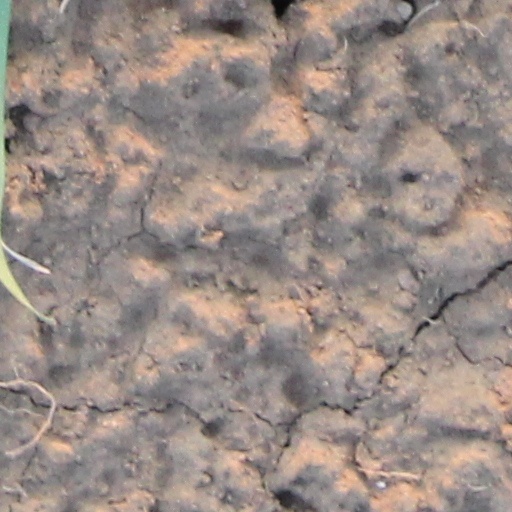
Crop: wheat